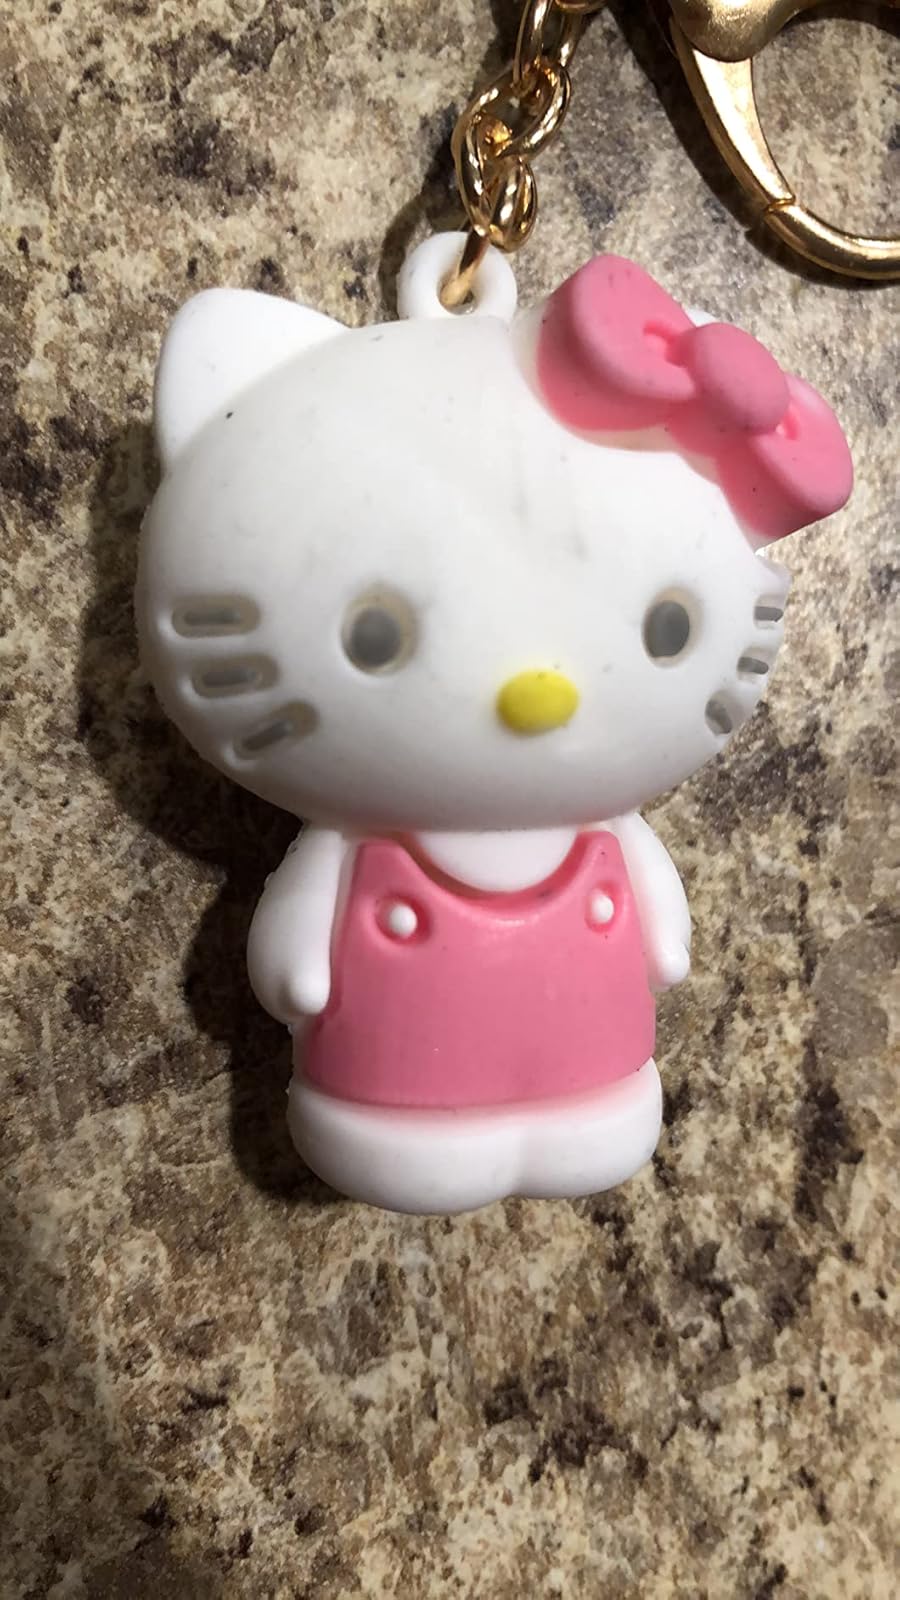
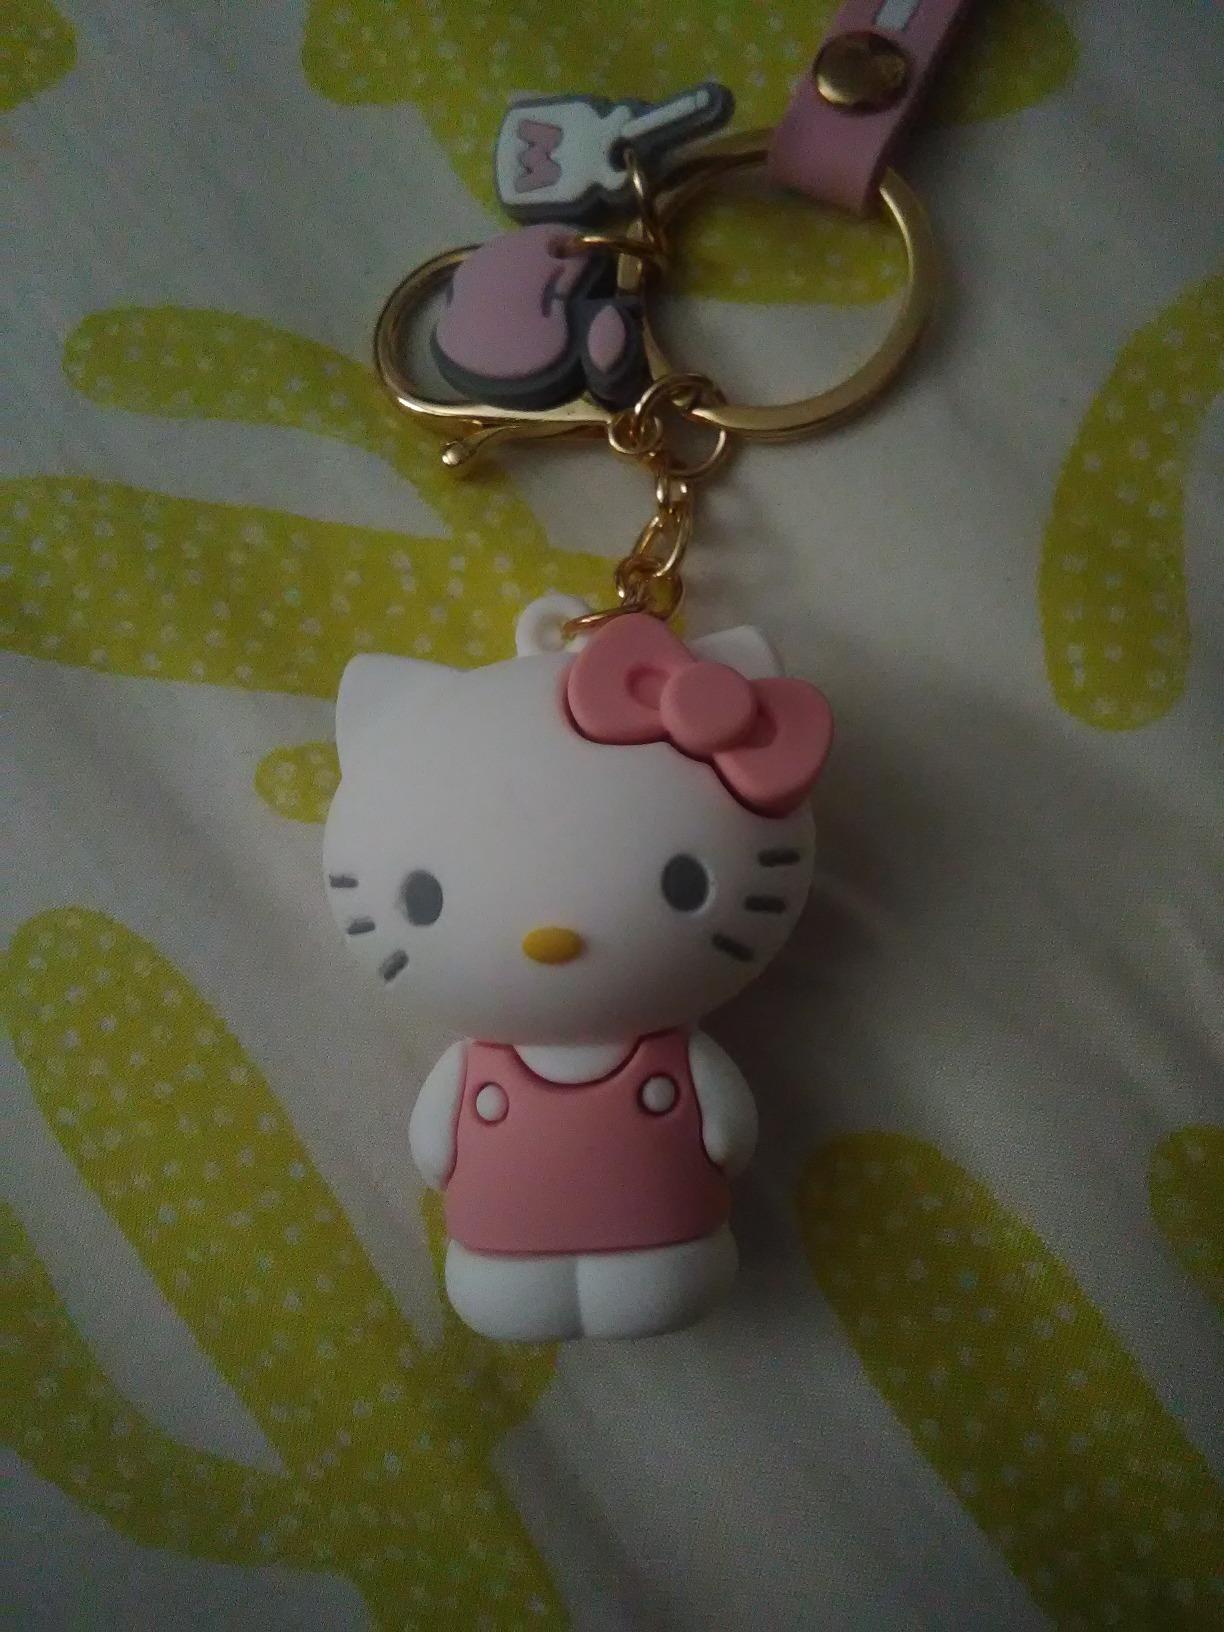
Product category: accessories_keychain
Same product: no